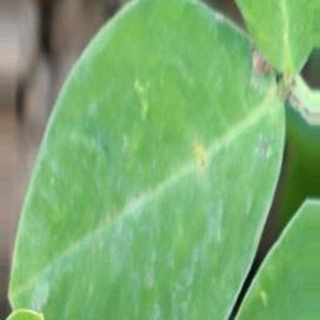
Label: healthy_groundnut